Dilophosaurus

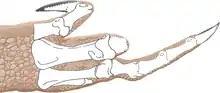
Restoration of the right hand of the holotype in flexion, with the deformed third finger (below) unable to flex

Welles noted various paleopathologies (ancient signs of disease, such as injuries and malformations) in "Dilophosaurus". The holotype had a sulcus (groove or furrow) on the neural arch of a cervical vertebra that may have been due to an injury or crushing, and two pits on the right humerus that may have been abscesses (collections of pus) or artifacts. Welles also noted that it had a smaller and more delicate left humerus than the right, but with the reverse condition in its forearms. In 2001, paleontologist Ralph Molnar suggested that this was caused by a developmental anomaly called fluctuating asymmetry. This anomaly can be caused by stress in animal populations, for example due to disturbances in their environment, and may indicate more intense selective pressure. Asymmetry can also result from traumatic events in early development of an animal, which would be more randomly distributed in time. A 2001 study conducted by paleontologist Bruce Rothschild and colleagues examined 60 "Dilophosaurus" foot bones for signs of stress fractures (which are caused by strenuous, repetitive actions), but none were found. Such injuries can be the result of very active, predatory lifestyles.